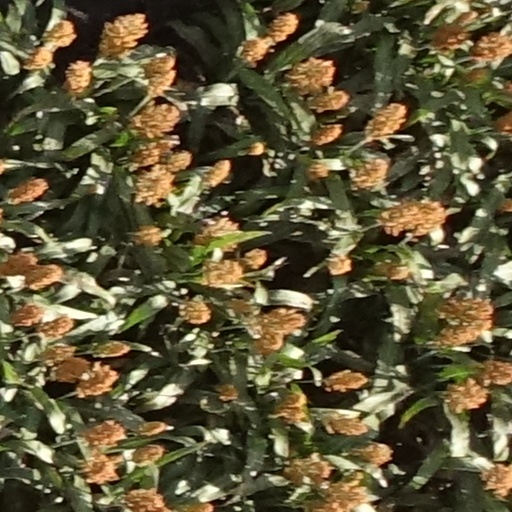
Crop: sorghum